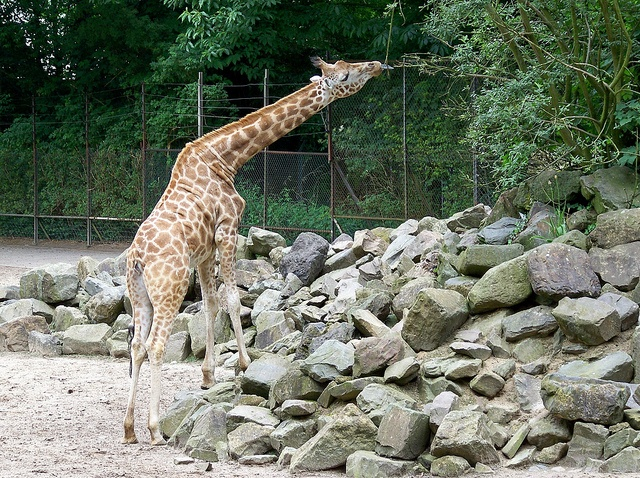
A giraffe climbing on rocks to reach leaves
A giraffe standing in front of a pile of rocks reaching for leaves on a tree.
Giraffe standing on a pile of rocks reaching up to a branch with its mouth.
A giraffe standing near two piles or rocks.
A giraffe standing on rocks to reach the branches to eat.